Gurdaspur district

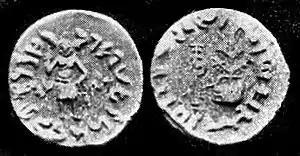
Coin of Dharaghosha, king of the Audumbaras, in the Indo-Greek style, from Gurdaspur district, c. 100 BCE.Obv: Standing figure, probably of Vishvamitra, Kharoshthi legend, around: "Mahadevasa Dharaghoshasa/Odumbarisa" "Great Lord King Dharaghosha/Prince of Audumabara", across: "Viçvamitra" "Vishvamitra".Rev: Trident battle-axe, tree with railing, Brahmi legend identical in content to the obverse.

On February 14, 1556 AD, Akbar was crowned as emperor at Kalanaur, a town in the district, after the death of his father Humayun.